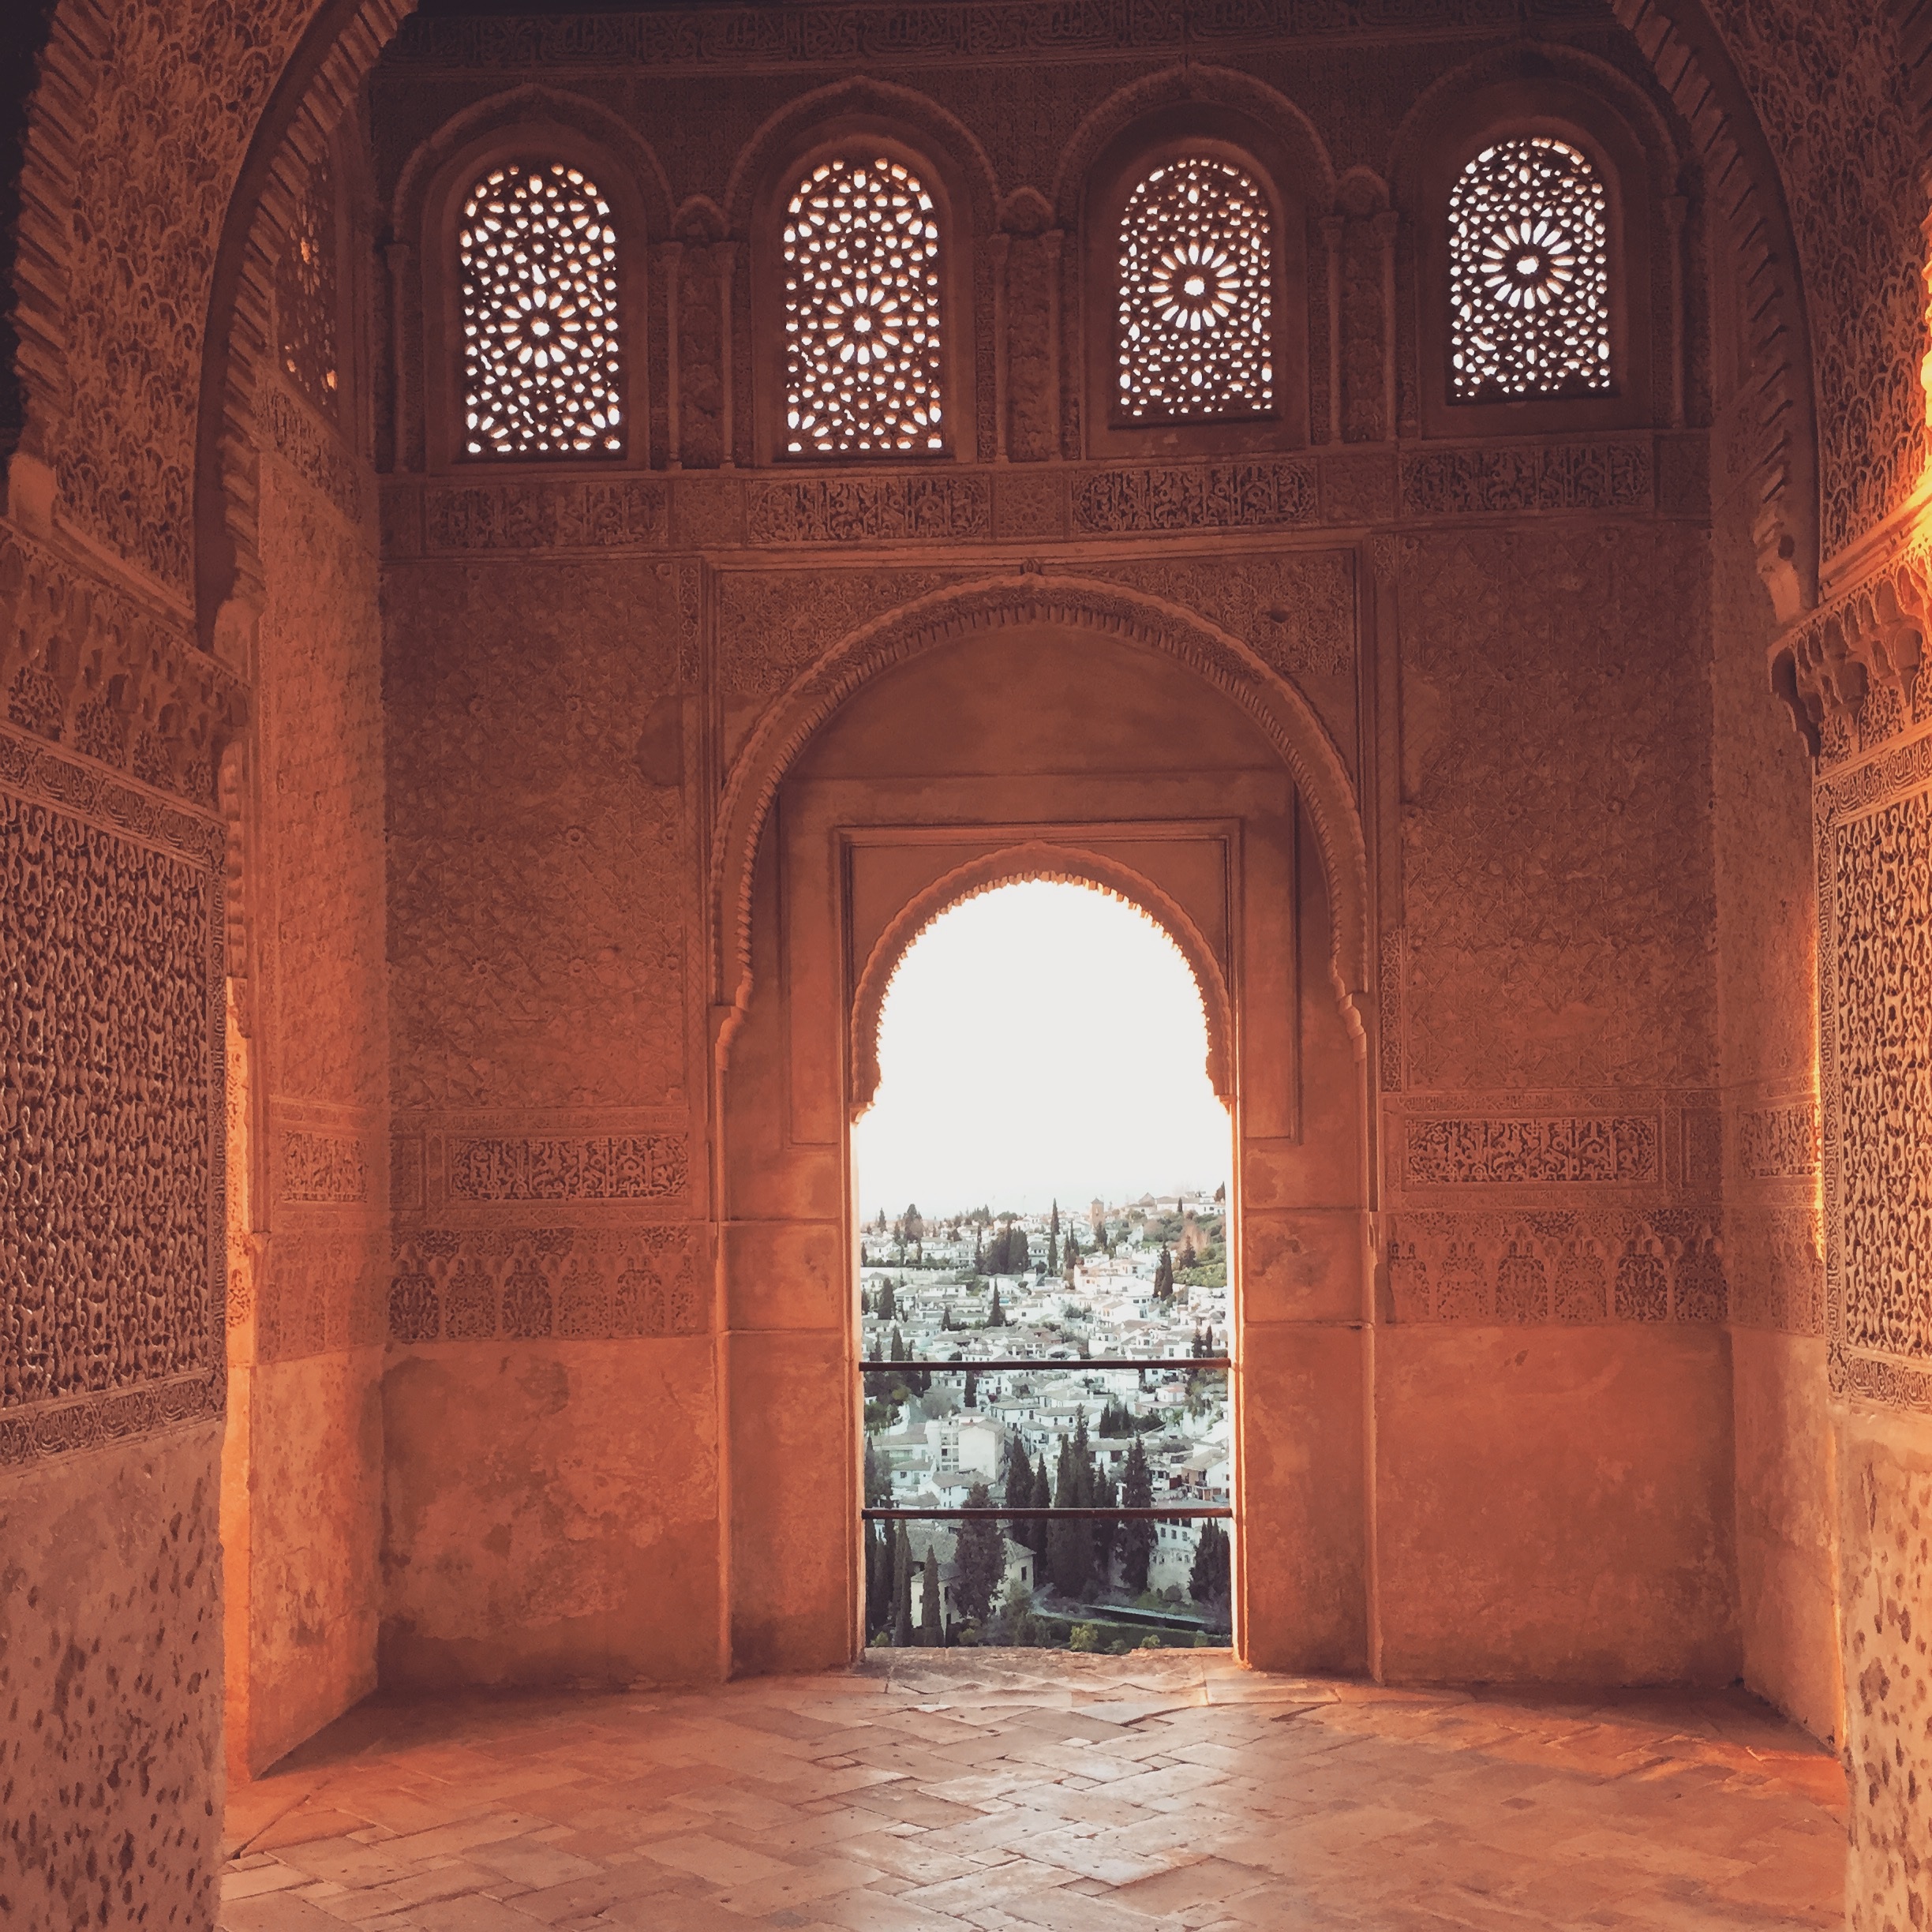
architecture, building, arch, brick, temple, ruins, monastery, crypt, ancient history